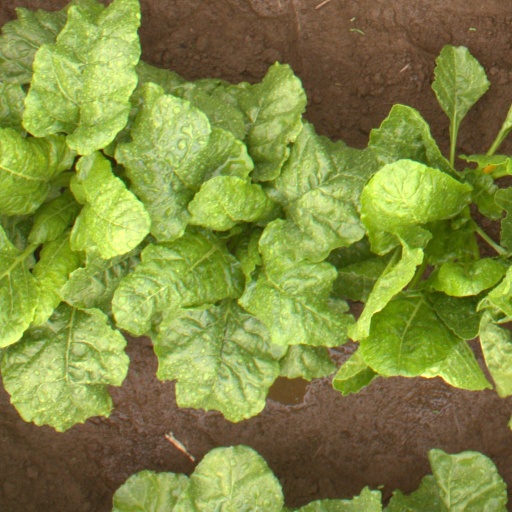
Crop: sugar beet